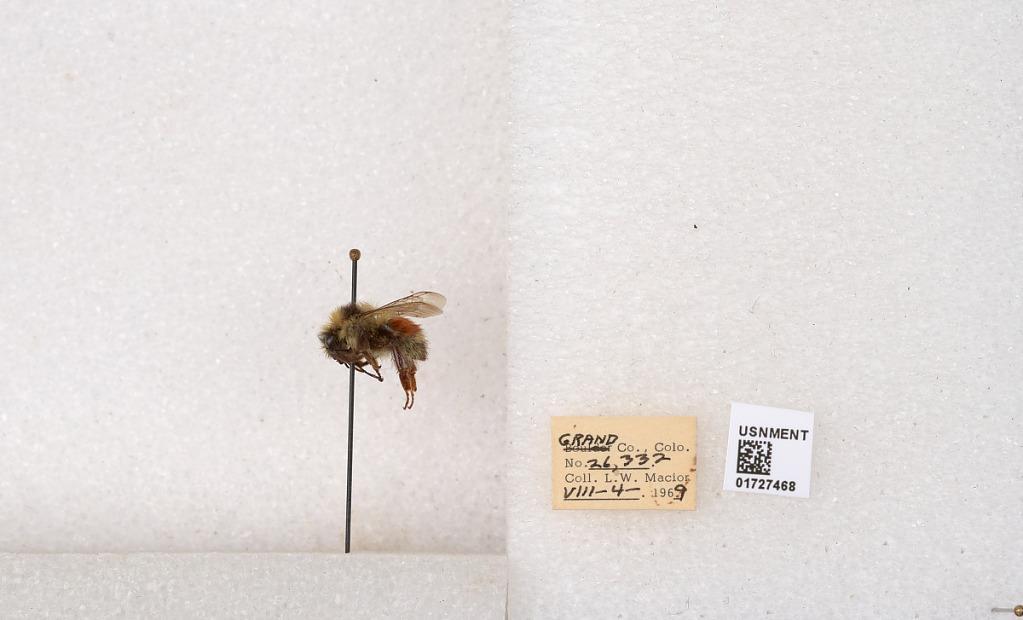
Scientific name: Bombus (Pyrobombus) sylvicola Kirby
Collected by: L. Macior
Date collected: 1969-8-4
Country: United States
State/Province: Colorado
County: Grand
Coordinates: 40.0427, -106.091